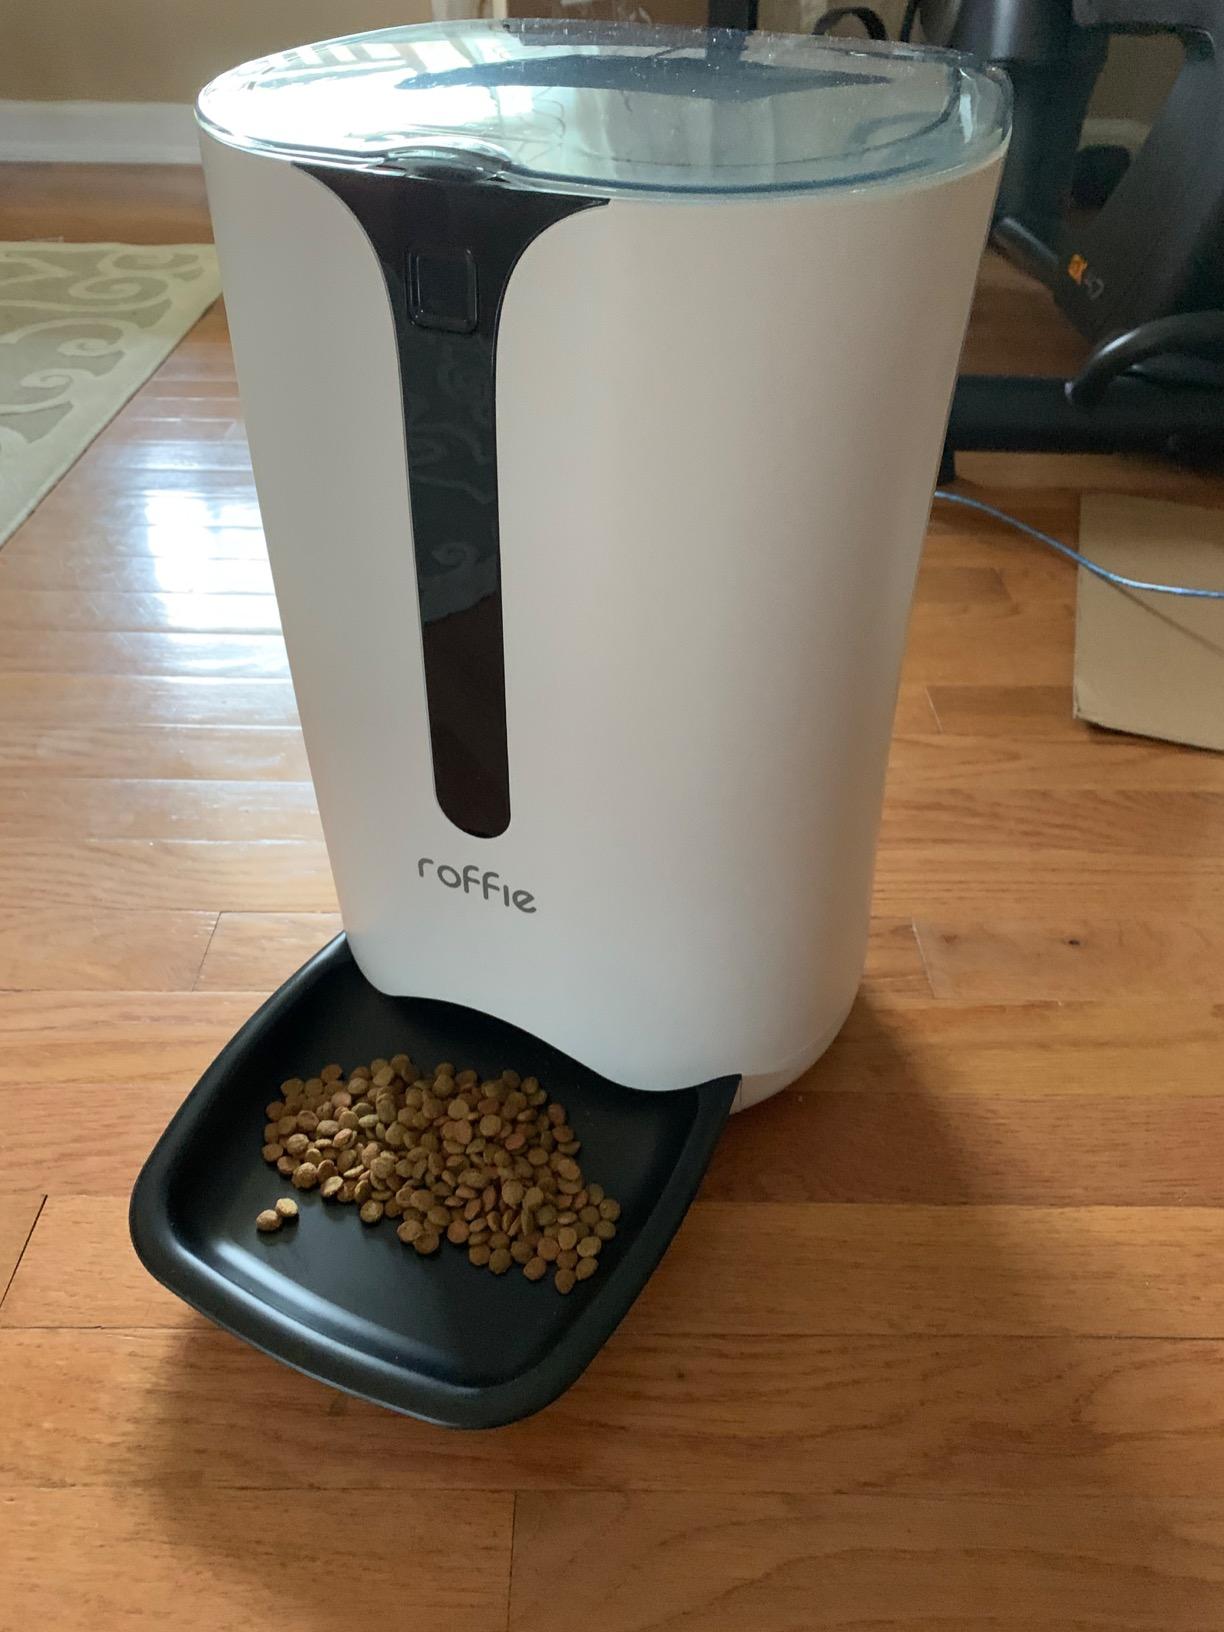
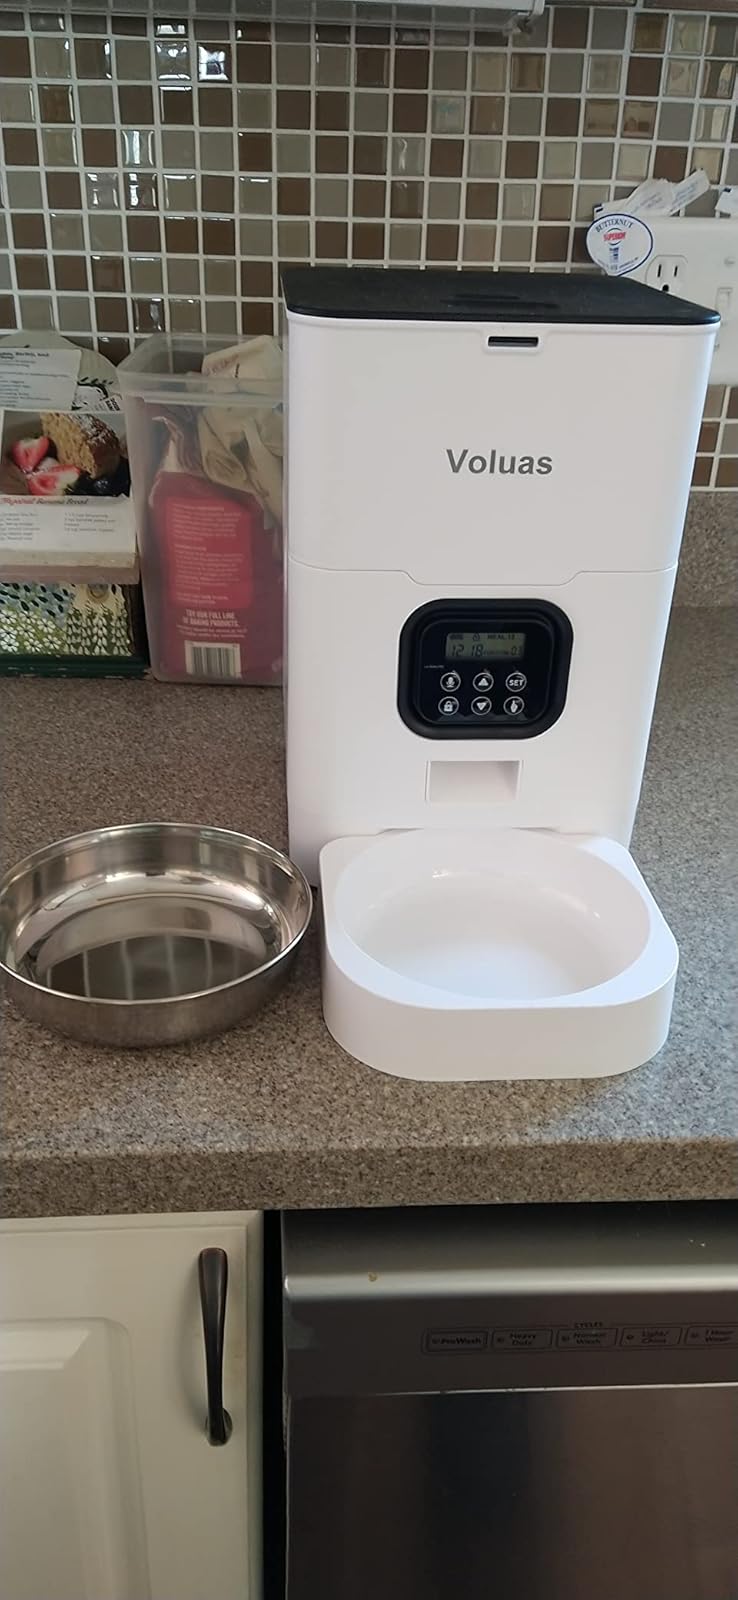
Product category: items_feeder
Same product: no